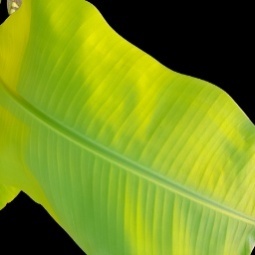
Label: Sulphur